Thwar Lu Soe Dar Myo Taw Tat Tal

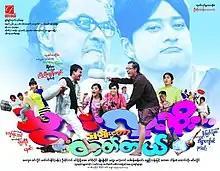
Film Poster

Thwar Lu Soe Dar Myo Taw Tat Tal is a 2012 Burmese drama film, directed by Nyi Nyi Htun Lwin starring Kyaw Ye Aung, Pyay Ti Oo, Nay Min, Soe Myat Thuzar, Eaindra Kyaw Zin and Pearl Win.